Faddei Bulgarin

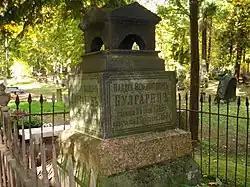
Bulgarin's tomb in Tartu

Bulgarin's unscrupulous manners made him the most odious journalist in the Russian Empire. The leading Russian poets Alexander Pushkin and Mikhail Lermontov devoted critical epigrams to Bulgarin. Alexander Pushkin, in particular, ridiculed him in a number of epigrams, written in Moscow magazine Telescop as well. Pushkin was changing his name to Figlyarin (from a Russian word for "clown") in one of the epigrams called "Vidok Figlyarin". In turn, Bulgarin intensively criticized Pushkin in his works. Bulgarin retorted with epigrams, in which Pushkin's name was rendered as Chushkin (from the Russian word for "nonsense").